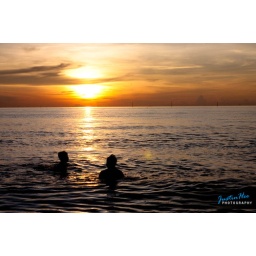
Two boys in the swimming in the sea looking at the beautiful sunset